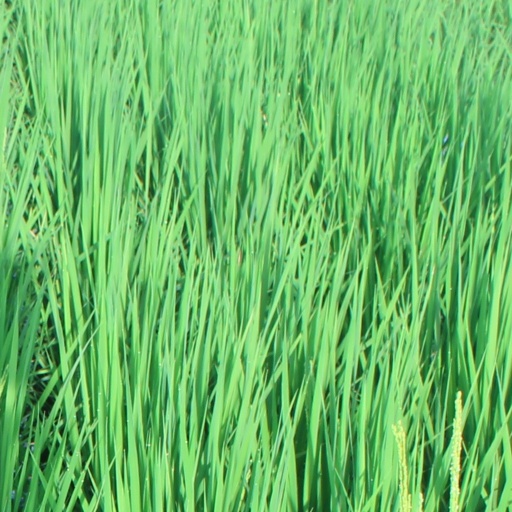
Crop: rice